Great Malvern

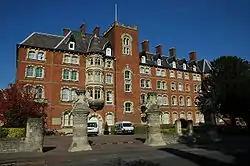
Malvern St James (formerly the Imperial Hotel)

The health-giving properties of Malvern water and the natural beauty of the surroundings led to the development of Malvern as a spa, with resources for invalids and for tourists, seeking cures, rest and entertainment. Local legend has it that the curative benefit of the spring water was known in mediaeval times. The medicinal value and the bottling of Malvern water are mentioned "in a poem attributed to the Reverend Edmund Rea, who became Vicar of Great Malvern in 1612". Richard Banister, the pioneering oculist, wrote about the "Eye Well", close to the "Holy Well", in a short poem in his "Breviary of the Eyes" (see Malvern water), in 1622. In 1756, Dr. John Wall published a 14-page pamphlet on the benefits of Malvern water, that reached a 158-page 3rd edition in 1763. Further praise came from the botanist Benjamin Stillingfleet in 1757, the poet Thomas Warton in 1790, and William Addison, the physician of the Duchess of Kent (mother of Queen Victoria) in 1828, all quoted in a review